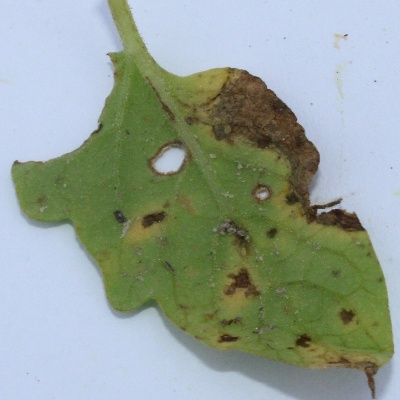
Crop: Tomato
Condition: leaf blight